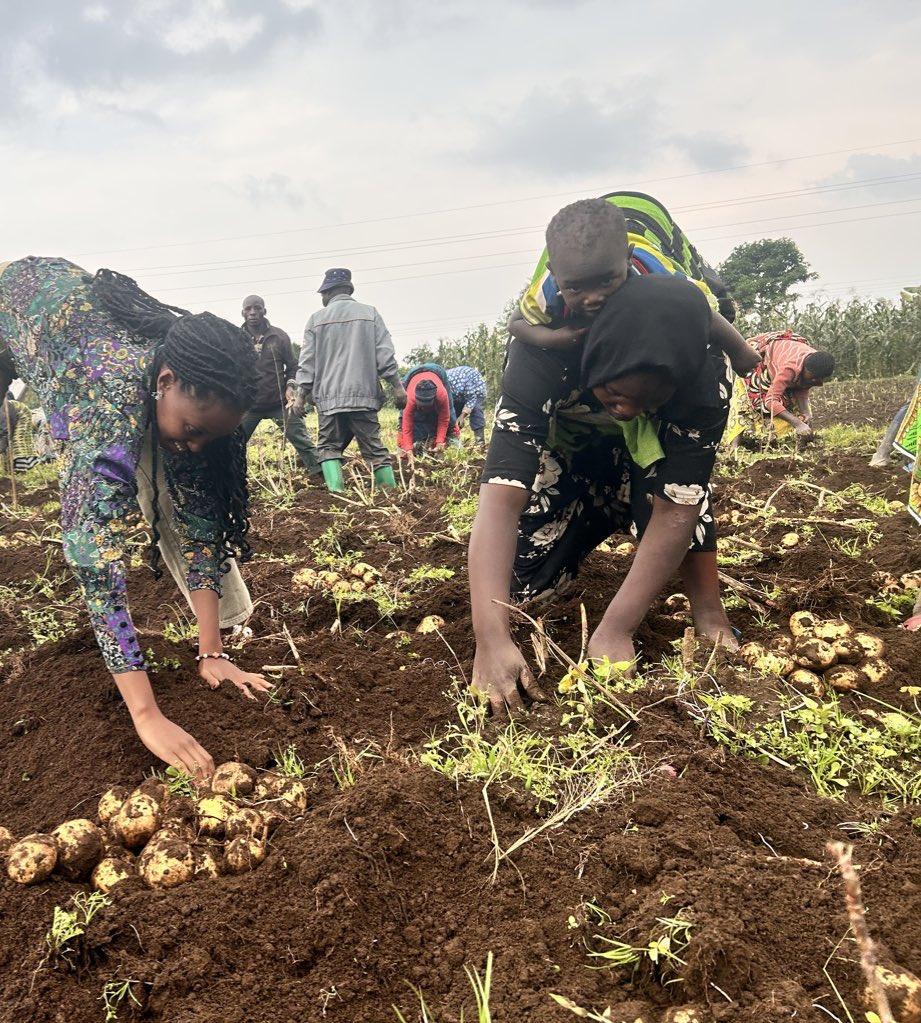
Wakulima mbalimbali wa viazi, wa kike kwa wa kiume, wakiwa wanaendelea na zoezi la uvunaji wa zao hilo, huku wakichimba  kuvitoa ardhini na kuviweka nje vikauke.